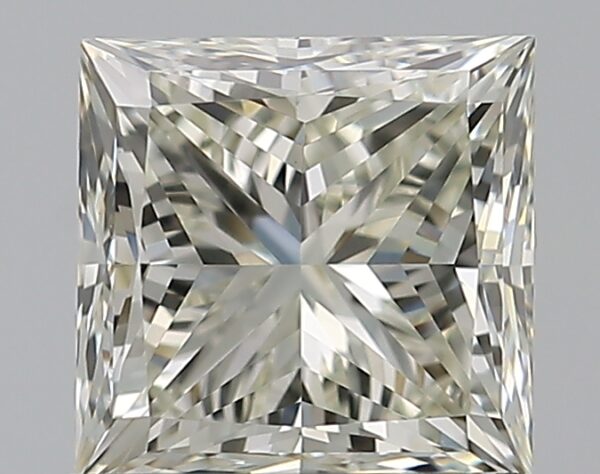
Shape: princess
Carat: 0.9
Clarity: VS1
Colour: L
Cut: EX
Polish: EX
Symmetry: VG
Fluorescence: N
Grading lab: GIA
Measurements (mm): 5.2 x 5.11 x 3.76